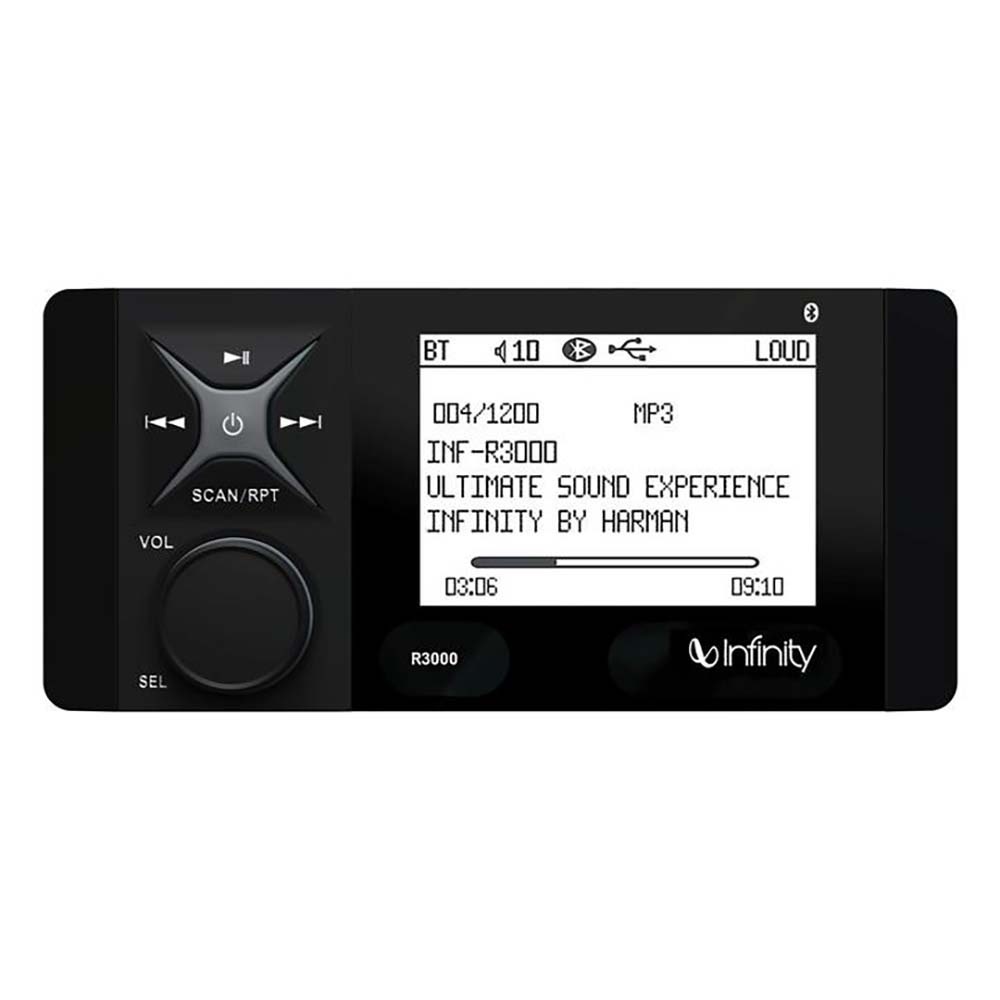
Infinity R3000 Stereo Receiver AM/FM/BT [INFR3000]
Brand: Infinity
Category: Electronics > Marine Electronics > Marine Audio & Video Receivers